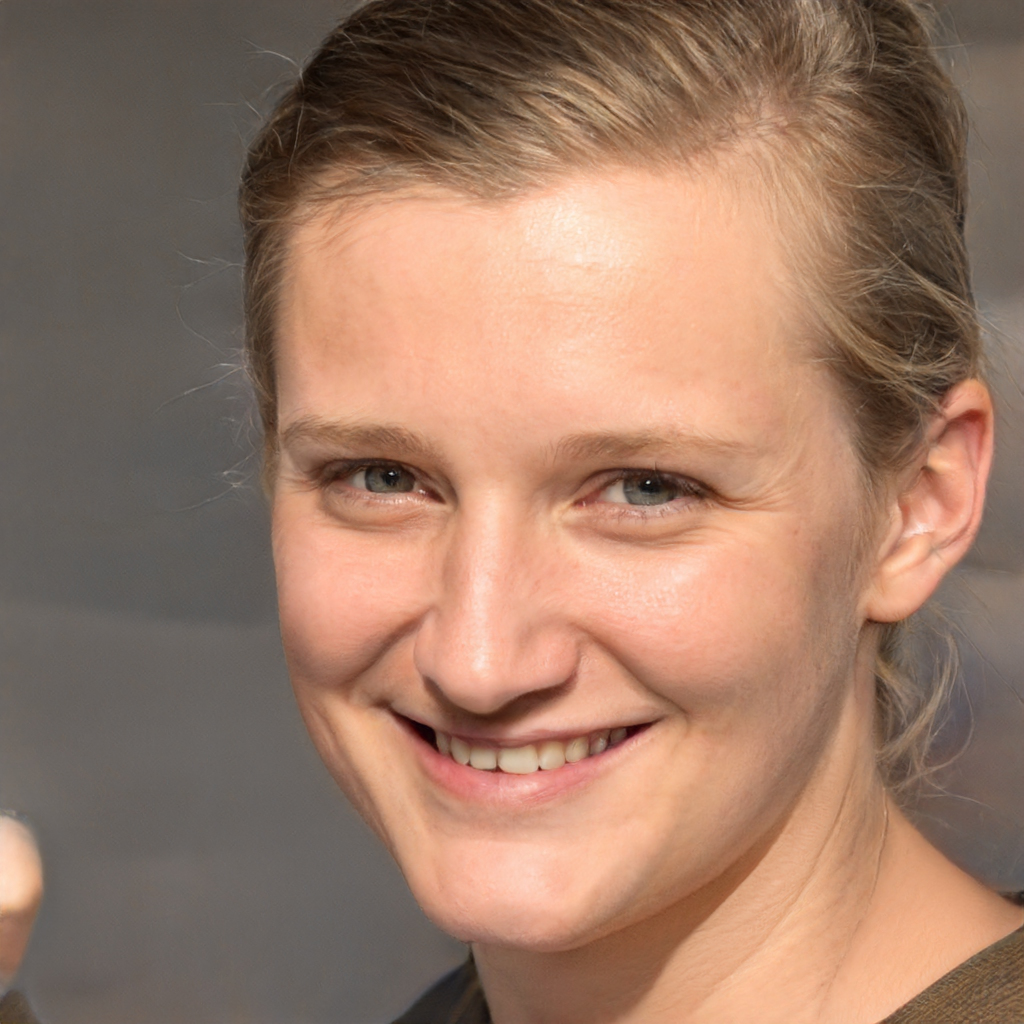
Label: No Watermark